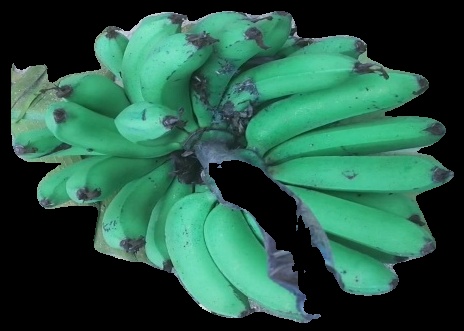
Variety: pachbale
Grade: grade3